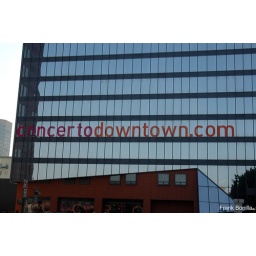
The glass side of a building in downtown Los Angeles